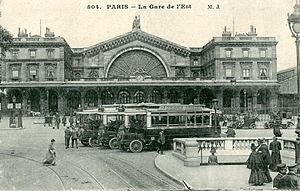
Carte postale ancienne éditée par M. J. n°504
Gare de l'Est est une station des lignes 4, 5 et 7 du métro de Paris, située dans le 10ᵉ arrondissement de Paris, en France.